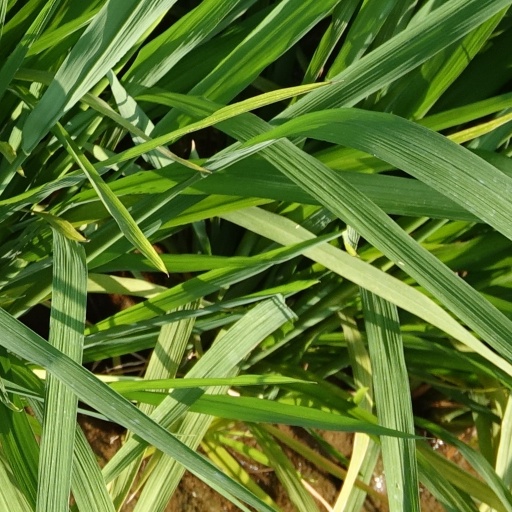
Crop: rice